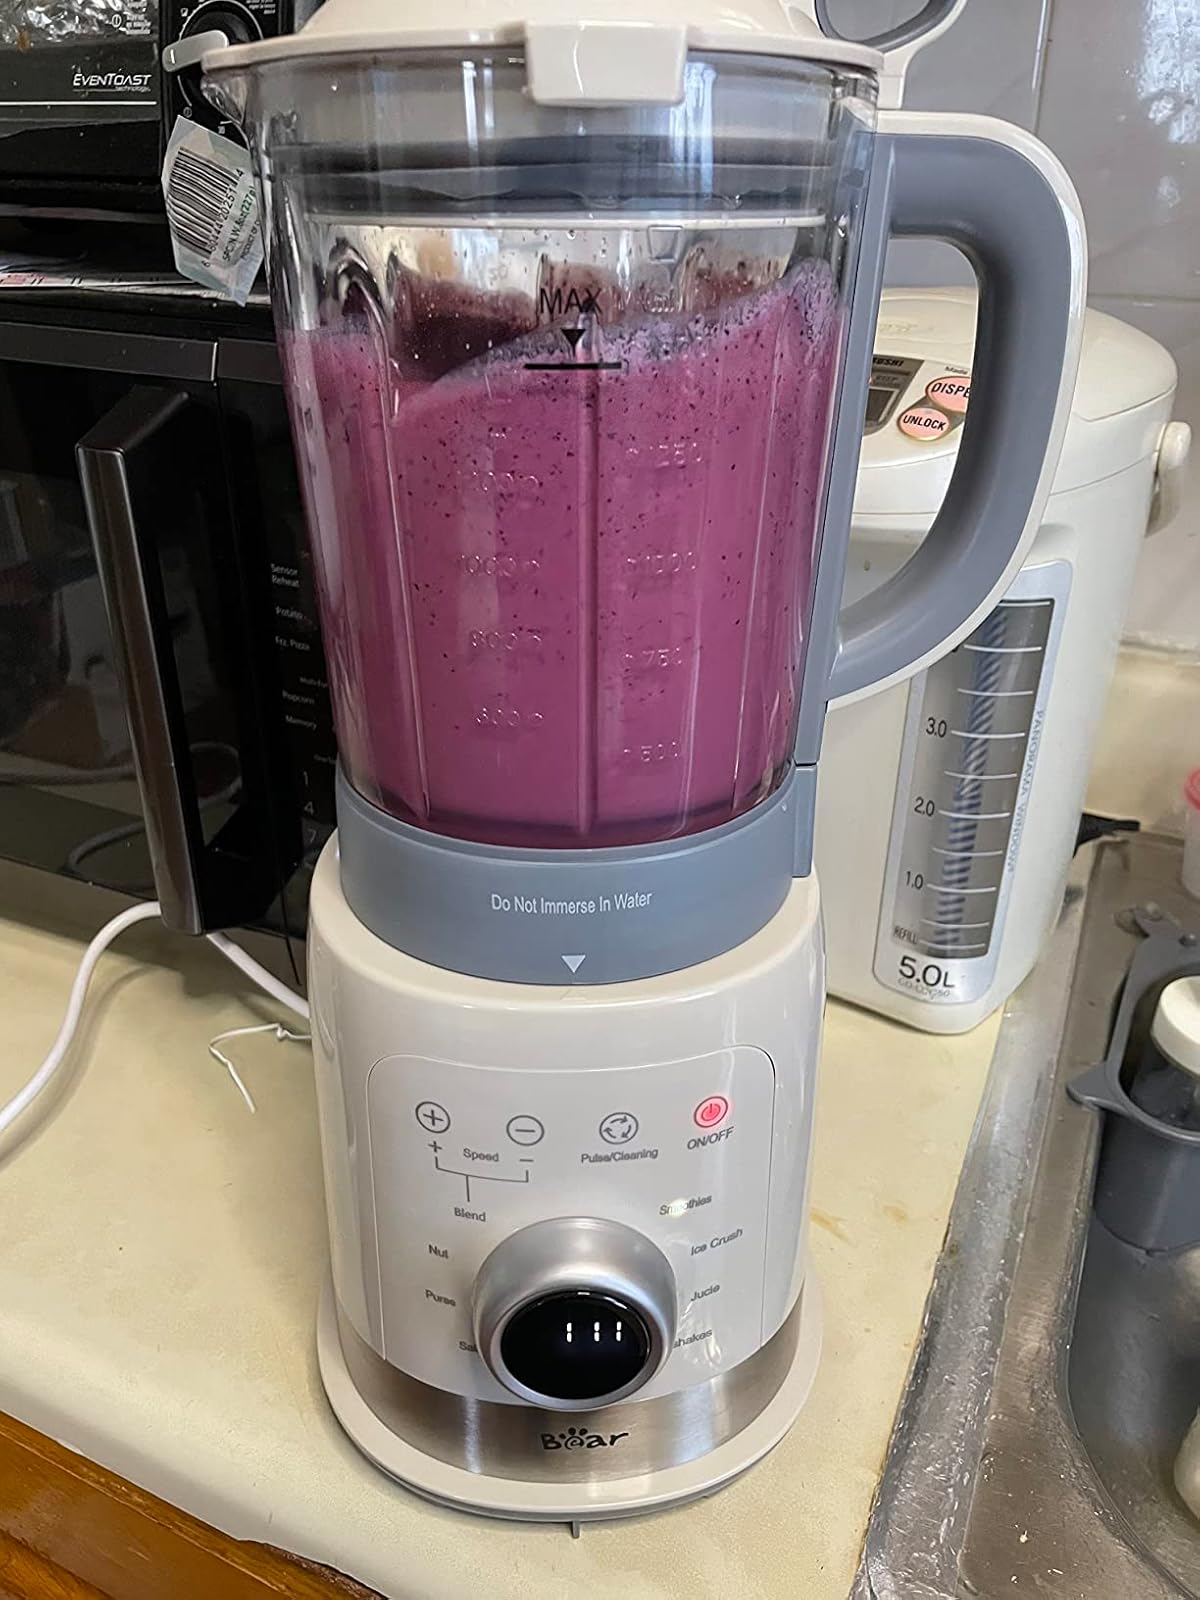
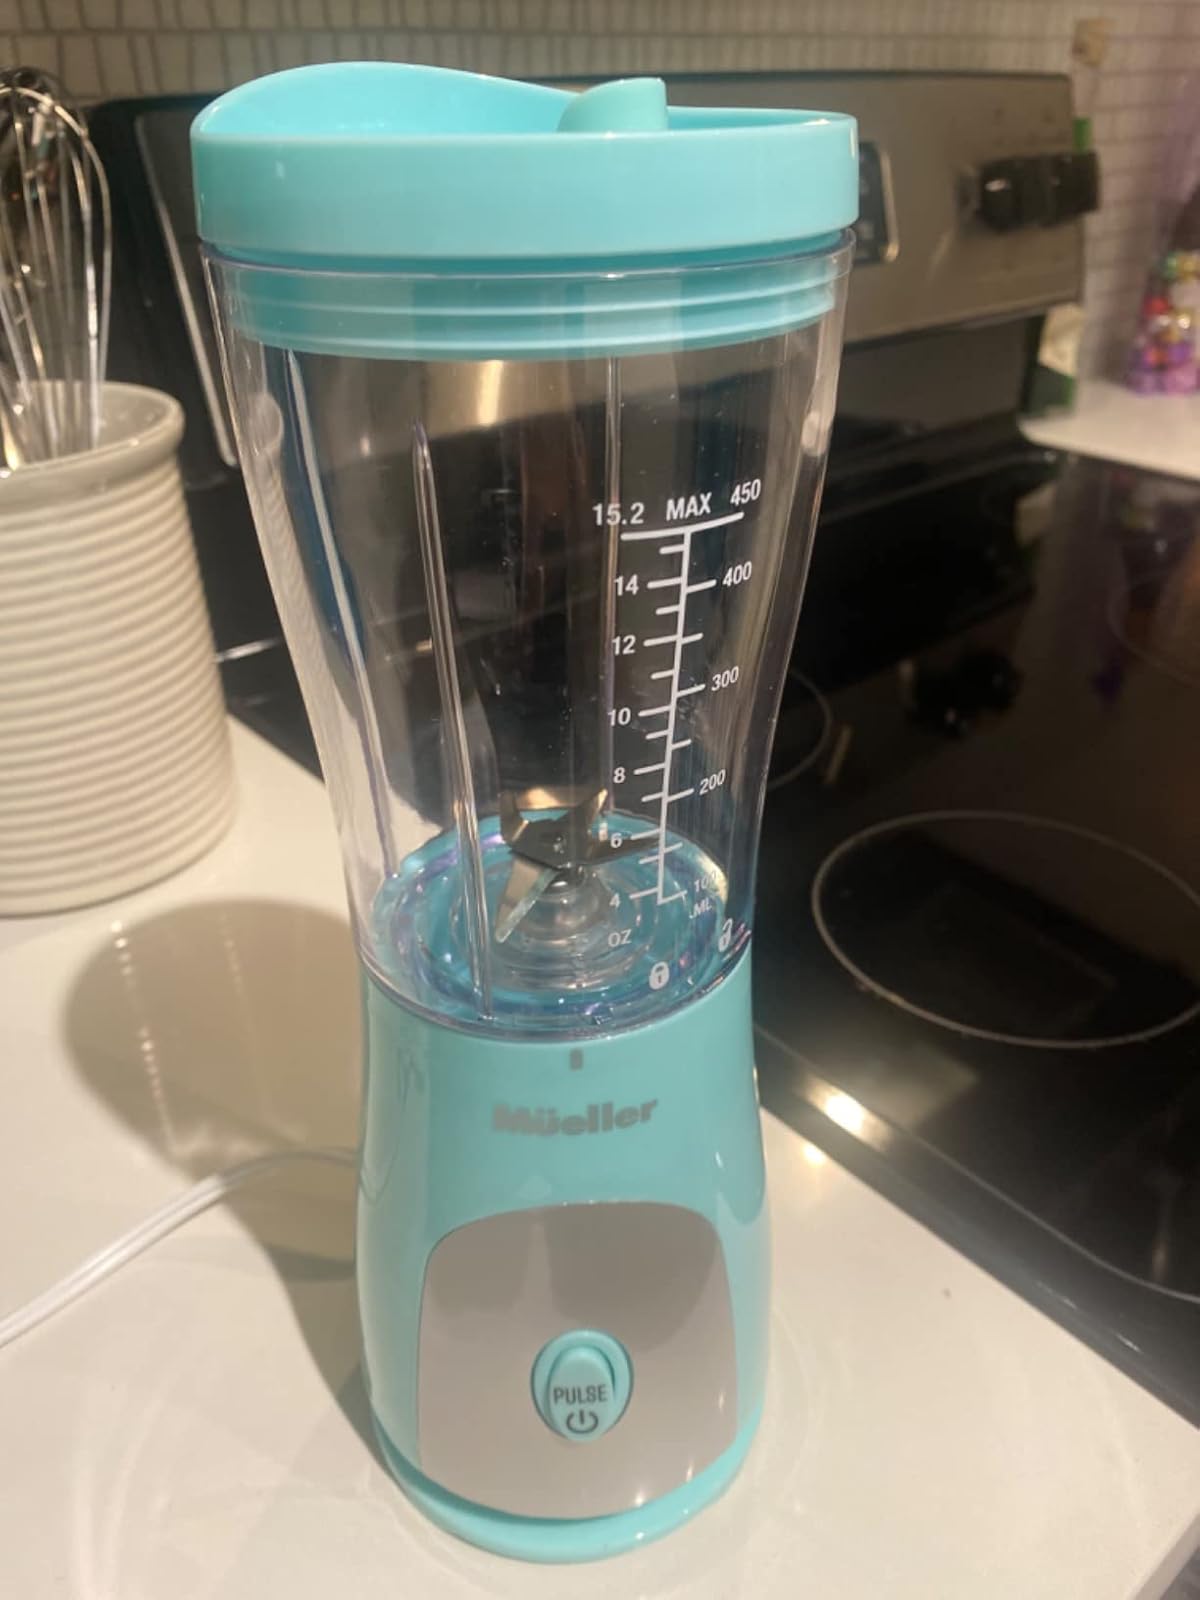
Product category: items_blender
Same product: no